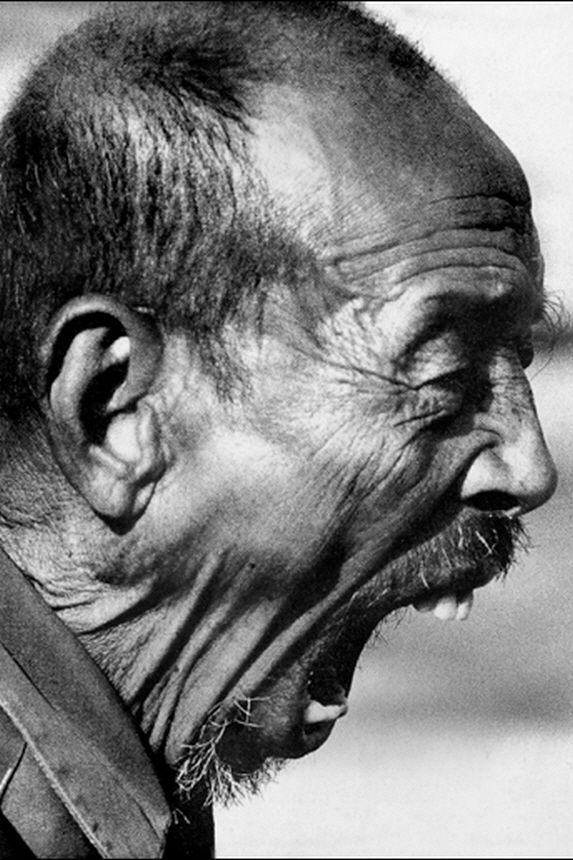
Gender: men